West London

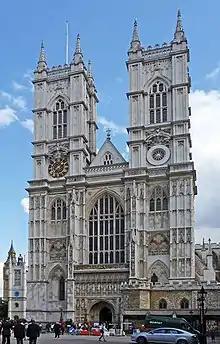
The consecration of Westminster Abbey stimulated population growth west of the City of London

The development of the area began with the establishment of the Abbey on a site then called Thorney Island, the choice of site may in part relate to the natural ford which is thought to have carried Watling Street over the River Thames in the vicinity. Tradition dates the foundation to the 7th century AD with written records dating back to the 960s or early 970s. The Island and surrounding area became known as Westminster in reference to the church.